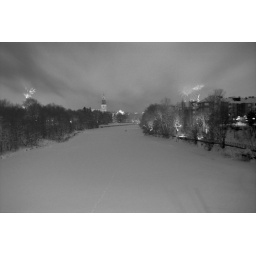
From Tuomaansilta bridge in Turku, Finland, 31/12/2010.Yashica TL Electro, Pentacon 29/2.8, Kodak T-max 400 black and white negative film.